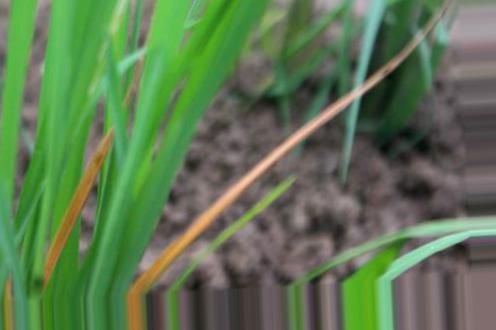
Nhãn: Tungro virus